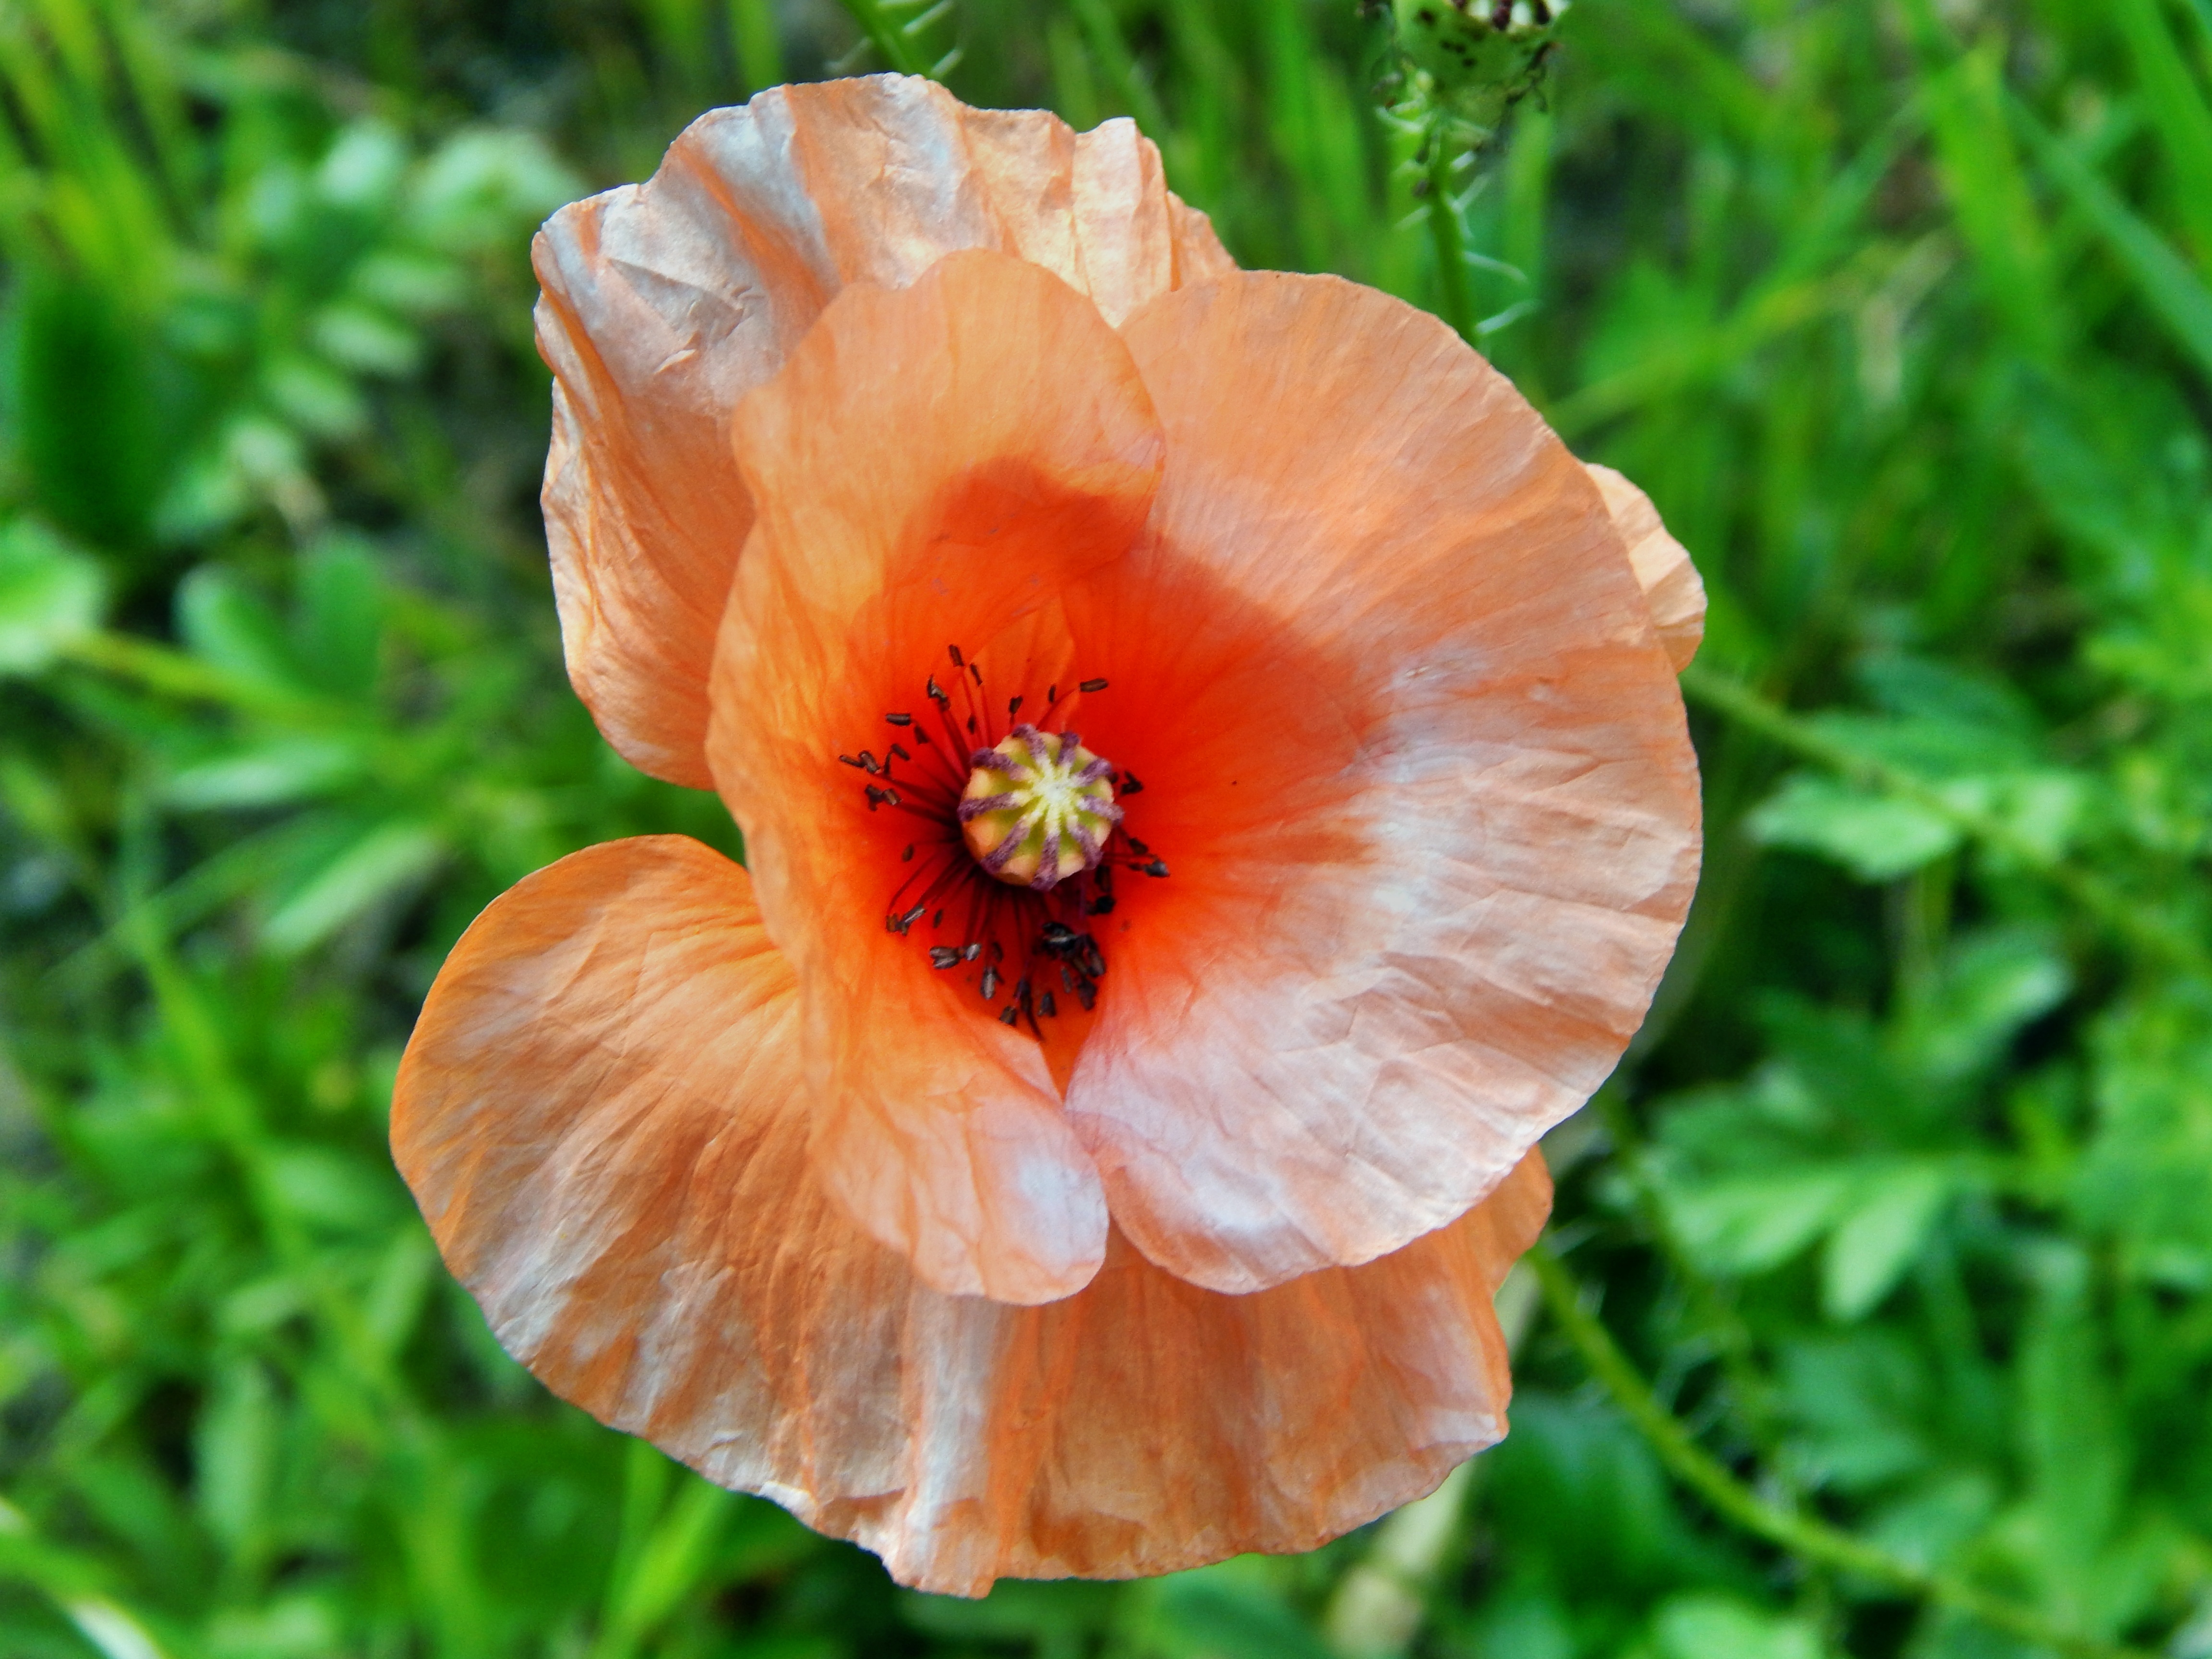
nature, plant, flower, petal, botany, flora, wildflower, flowers, poppy, coquelicot, daylily, macro photography, flowering plant, land plant, poppy family